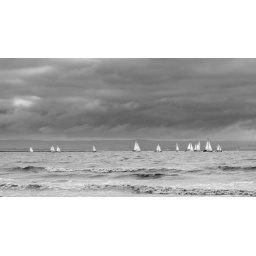
Boats racing over a rather muddy brown sea ... works much better in black and white!